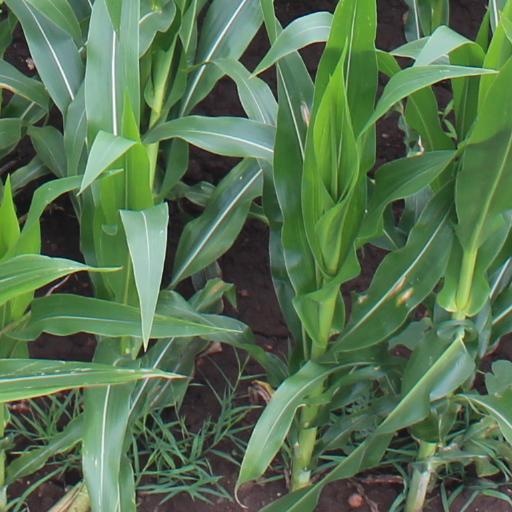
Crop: maize; corn